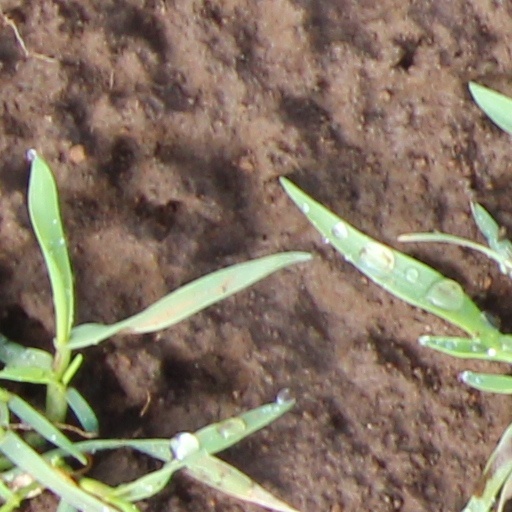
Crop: wheat